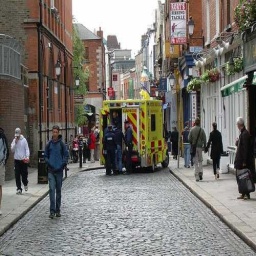
Label: ambulance